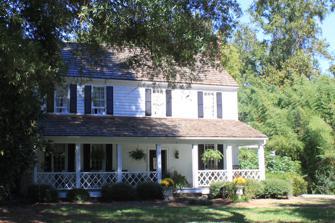
Building: Beaver Dam Plantation House
Country: United States of America
Year built: 1829
Historic house in North Carolina, United States This article is about Beaver Dam Plantation in North Carolina. For the house in Tennessee , see Beaver Dam Plantation . United States historic place Beaver Dam Plantation House U.S. National Register of Historic Places Show map of North Carolina Show map of the United States Location SE of Davidson on NC 73, near Davidson, North Carolina Coordinates 35°28′32″N 80°49′4″W / 35.47556°N 80.81778°W / 35.47556; -80.81778 Area 8.7 acres (3.5 ha) Built 1829 ( 1829 ) Architectural style Federal, Federal Plantation House NRHP reference No. 79001735 Added to NRHP March 19, 1979 Beaver Dam Plantation House is a historic plantation house located near Davidson , Mecklenburg County, North Carolina . It was built in 1829, and is a two-story, four-bay, single pile Federal style dwelling. It has gable roof, brick exterior end chimneys, and a one-story, full-width, shed roof porch.  It was the home of William Lee Davidson, Jr., son of William Lee Davidson and the people he enslaved to work the plantation. It was also the site of the committee meeting of the Concord Presbytery in April 1835, during which the location of Davidson College was determined. It was listed on the National Register of Historic Places in 1979. References